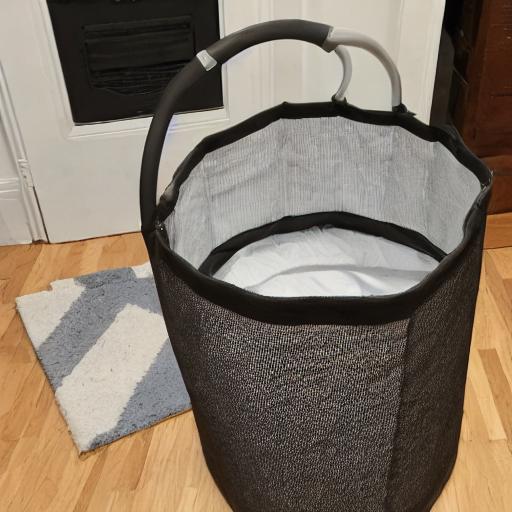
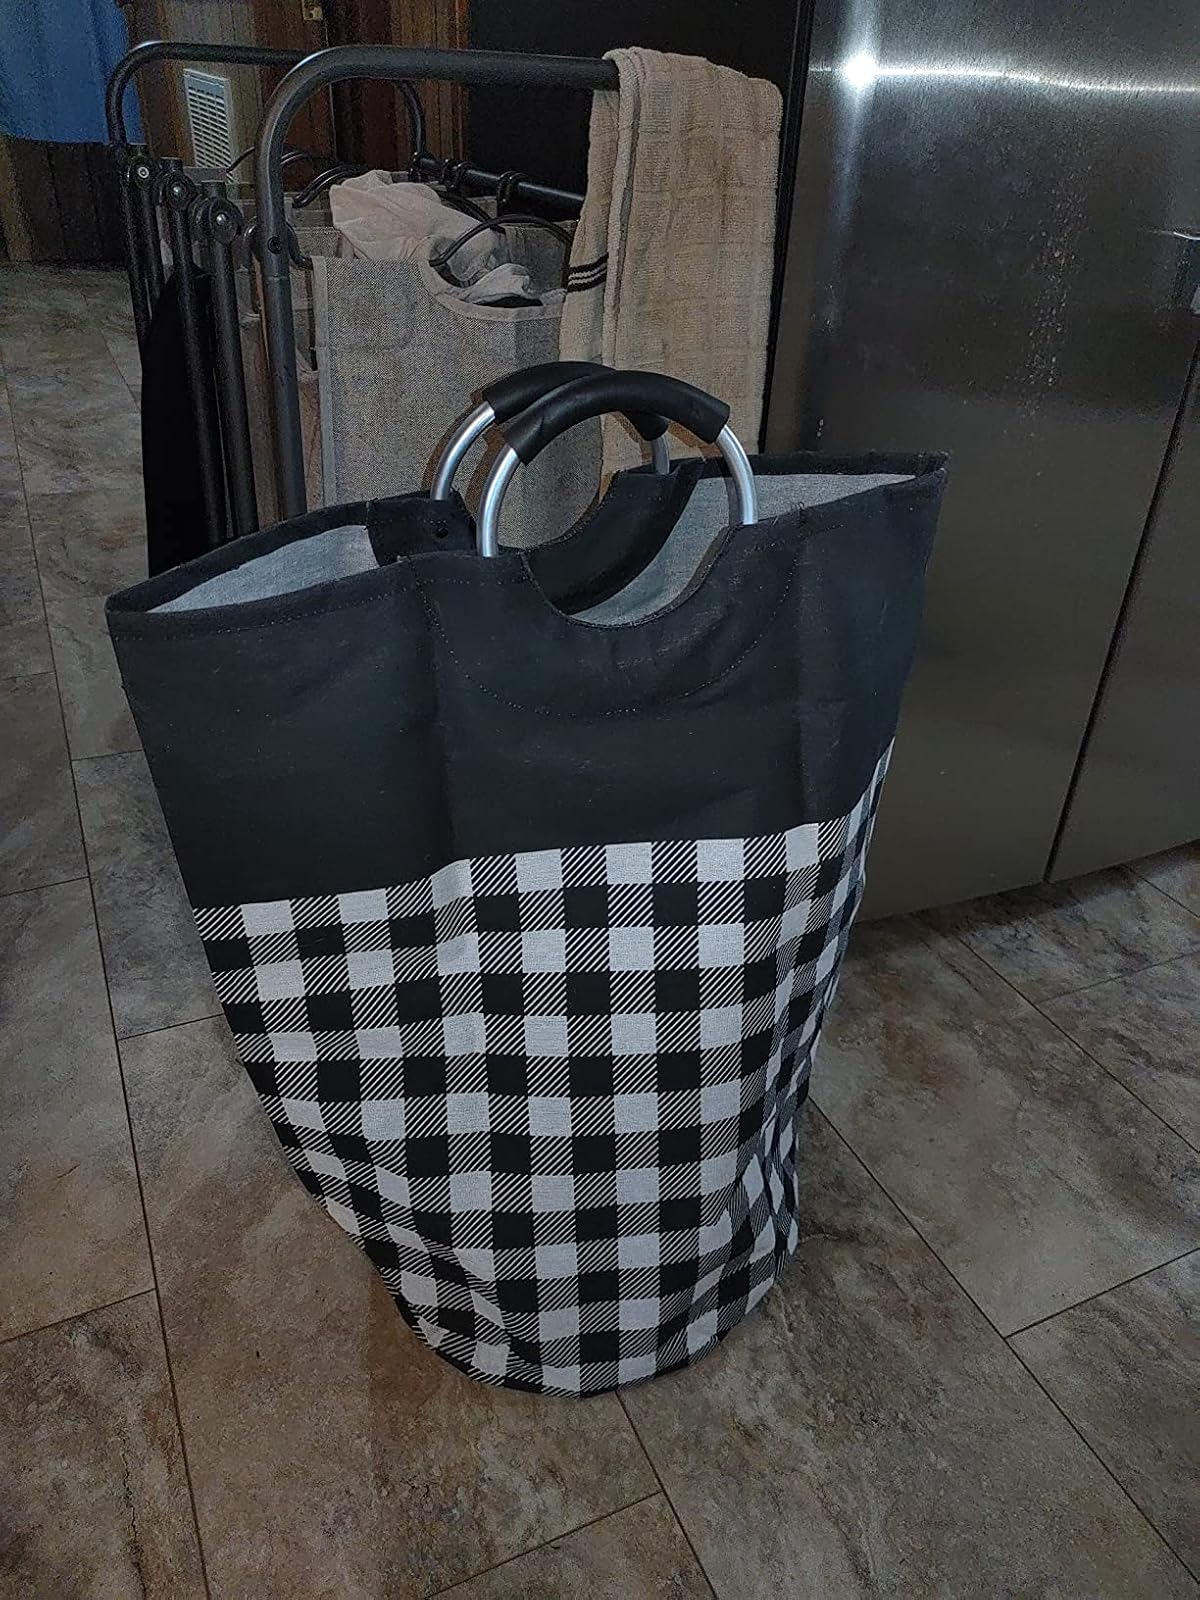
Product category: items_hamper
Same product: no